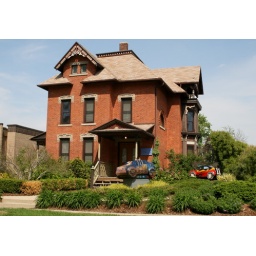
old town lansing mi. had a sign on the building like a business, but had race cars in the yard